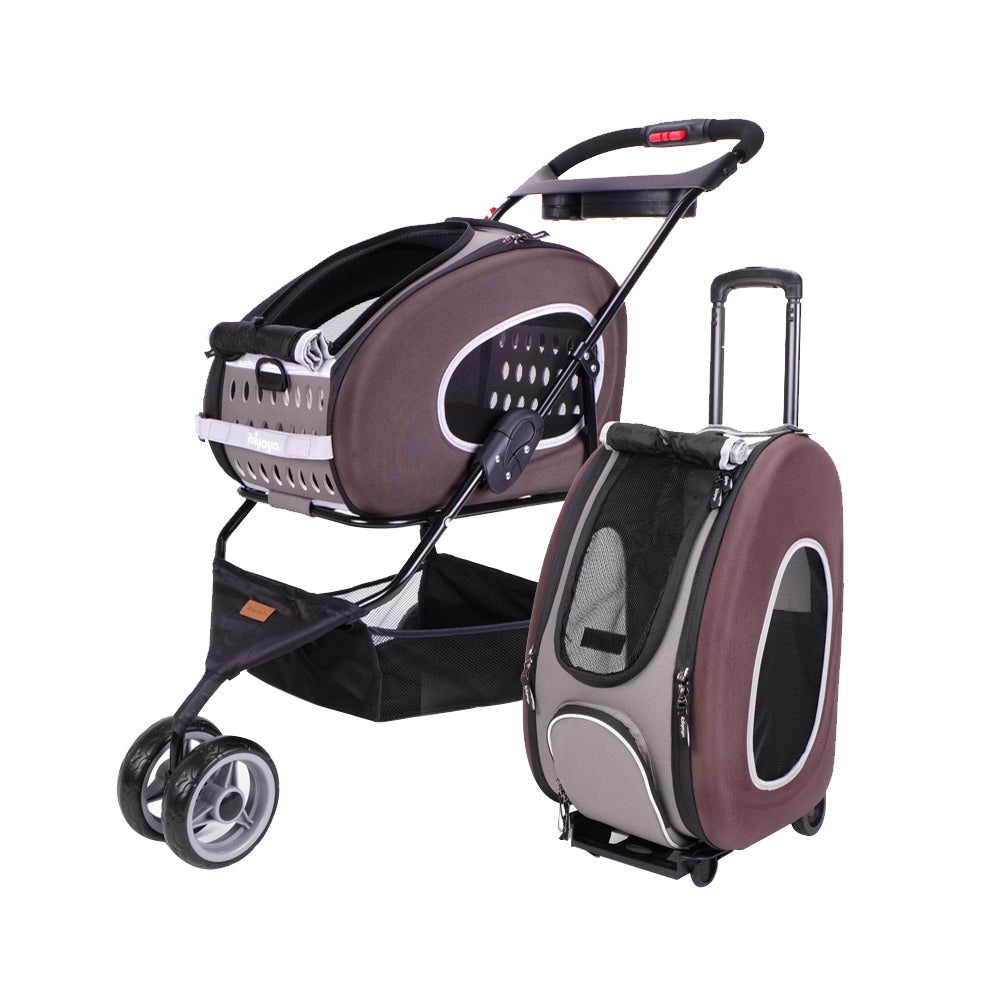
5-in-1 Combo EVA  Pet Carrier/Stroller (Luxury package)
Ibiyaya brand new design 5 in 1 multi-function stroller; it can be used as a stroller, a backpack, a carrier (collapsible and detachable), a trolley, and a car safety seat. This 5 in 1 stroller fulfills all your needs. One stop hassle free shopping; you only need to buy this one and forget the rest. This item is available for pre-order. Estimated shipping: mid-November. ◆ Multifunction ◆ Space saving design, easy storage and transportation. ◆ Patent registered product with no. 201030555942.9. ◆ Eco Friendly material (EVA) ◆ Carrier has one large side zipper pocket. ◆ Wheels: 360 degree swivel front wheels and rear safety brakes. ◆ One-hand-fold mechanism ◆ Snack tray with dual cup holders.
Brand: Ibiyaya
Category: Animals & Pet Supplies > Pet Supplies > Pet Strollers > Multi-Strollers